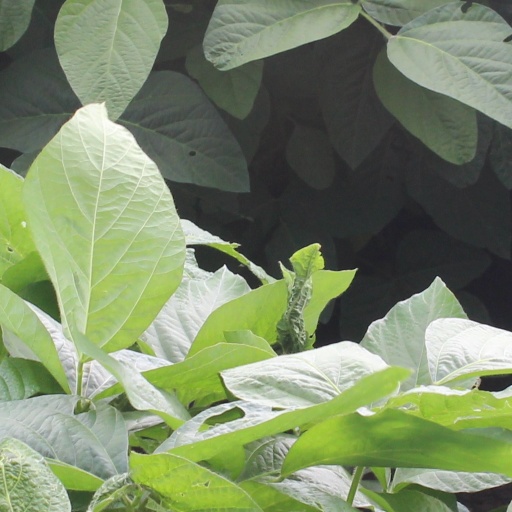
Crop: soybean